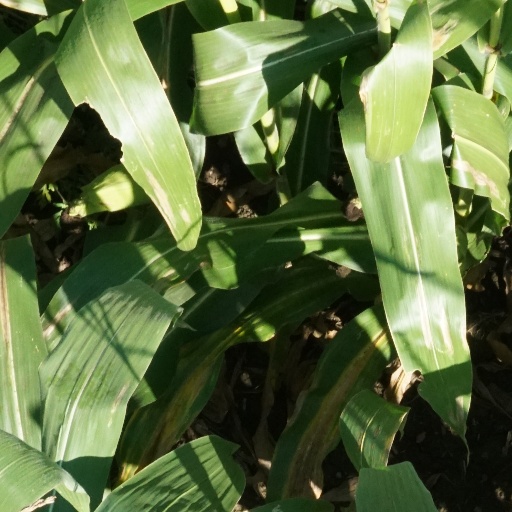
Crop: maize; corn